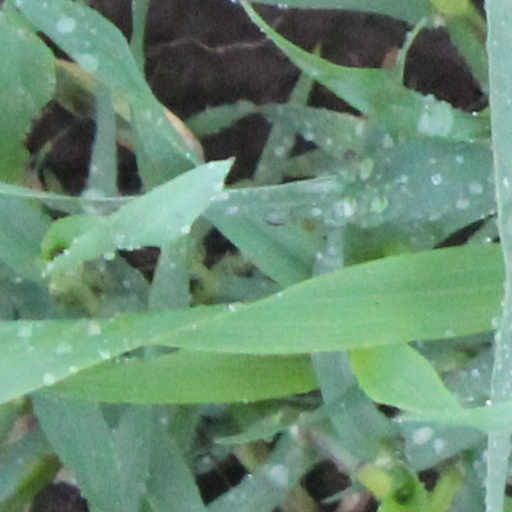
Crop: wheat